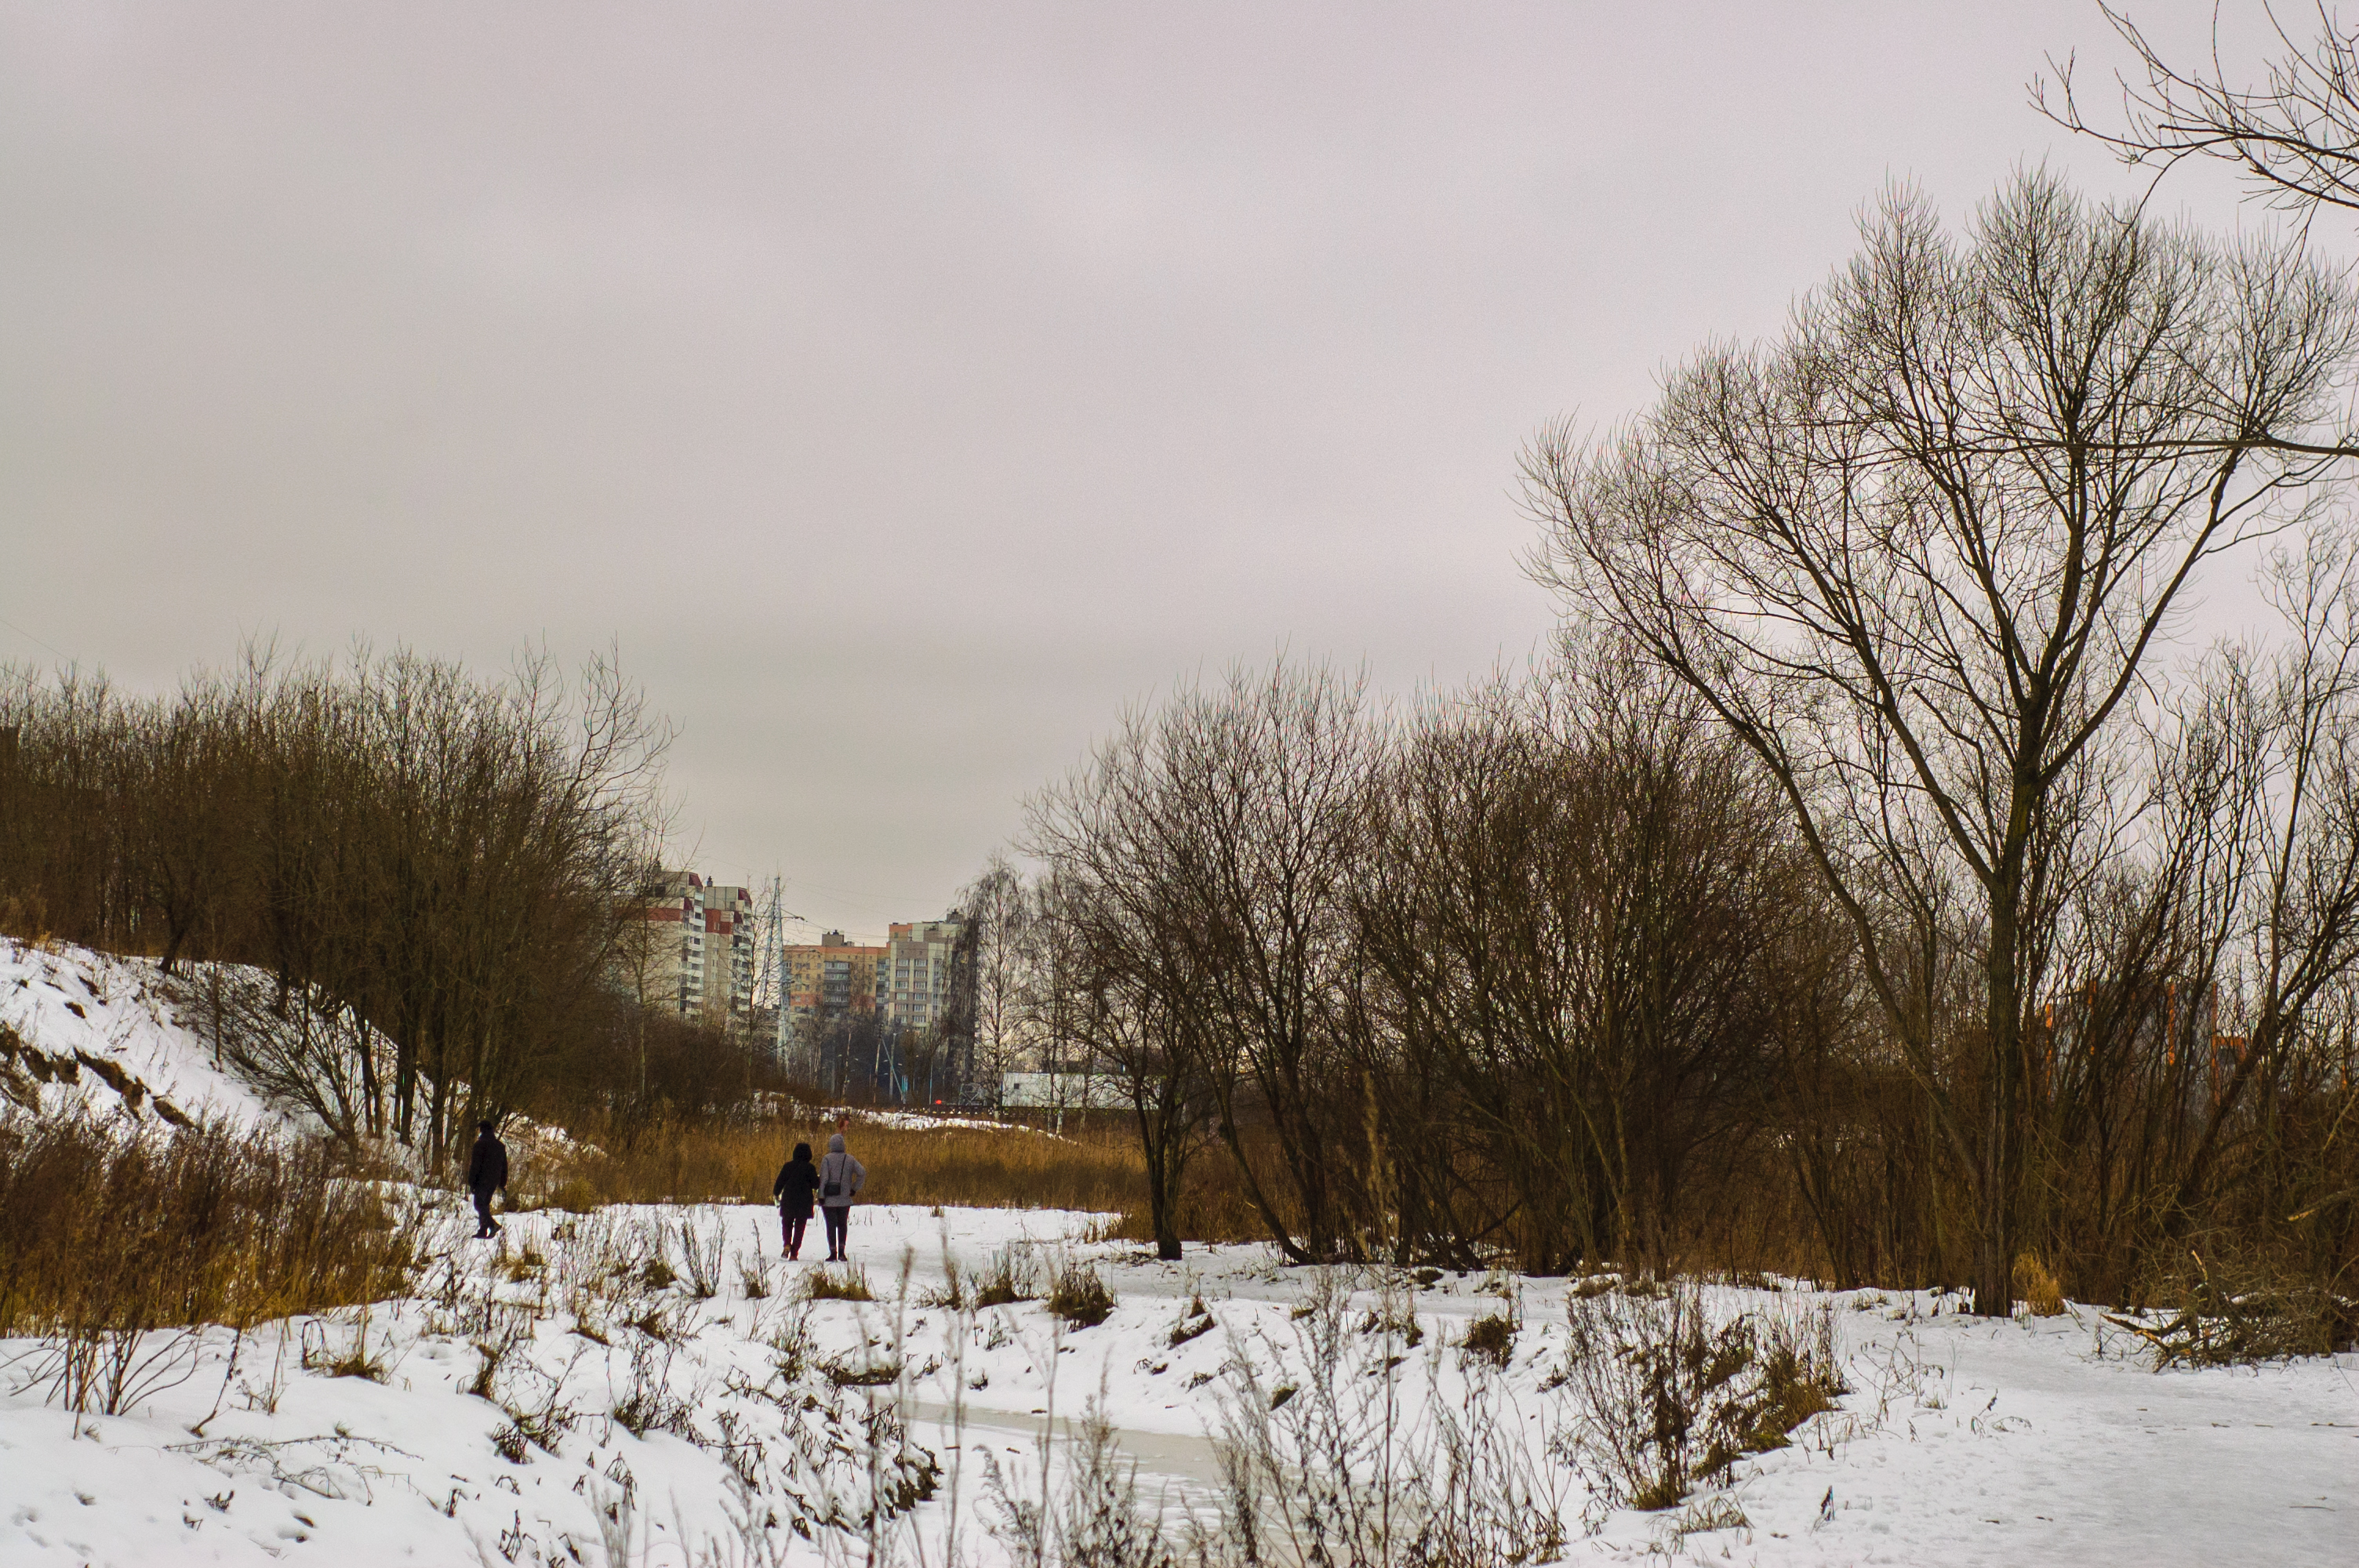
image, winter, branch, freezing, snow, twig, frost, precipitation, walking